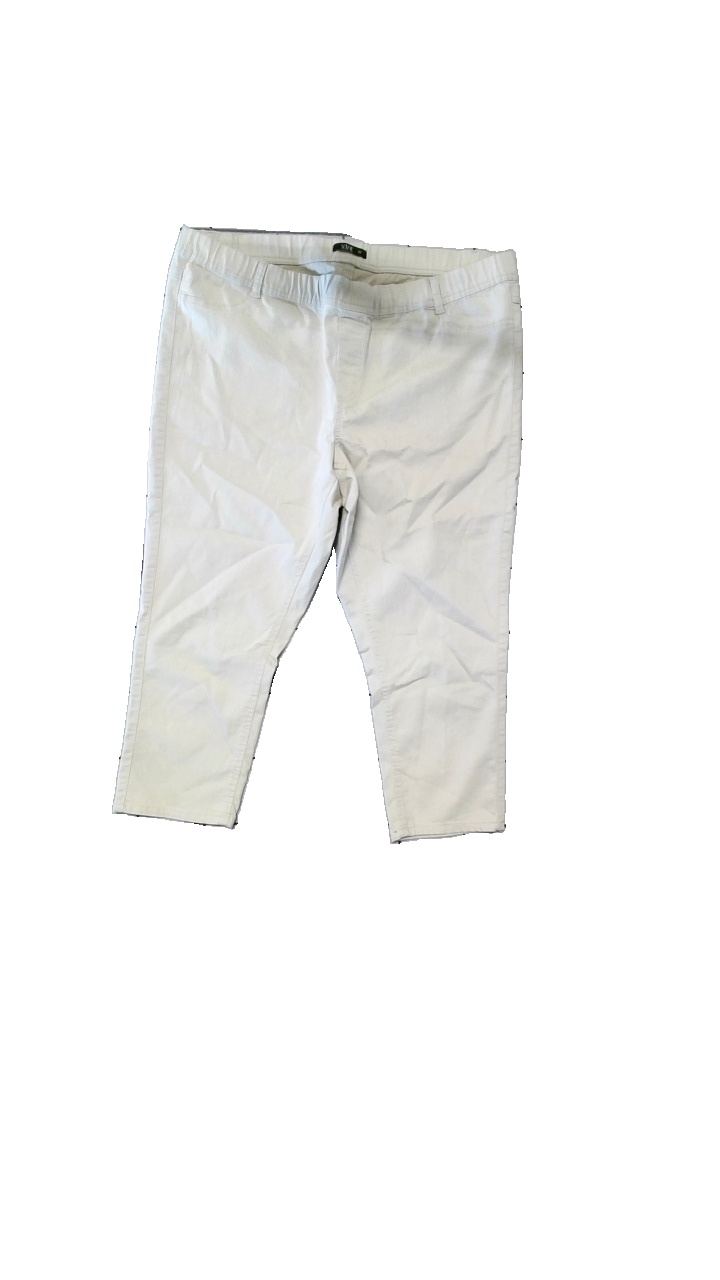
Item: Trousers (Ladies)
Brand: Kappahl
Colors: Beige
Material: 76% Cotton, 22% Polyester, 2% Elastane
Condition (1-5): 3
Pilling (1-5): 4
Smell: Minor
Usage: Reuse
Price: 50-100